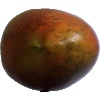
Label: Mango Red 1